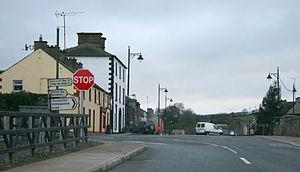
Newbliss, historiquement connu sous le nom de Lisdaragh, est un village du comté de Monaghan, en Irlande.